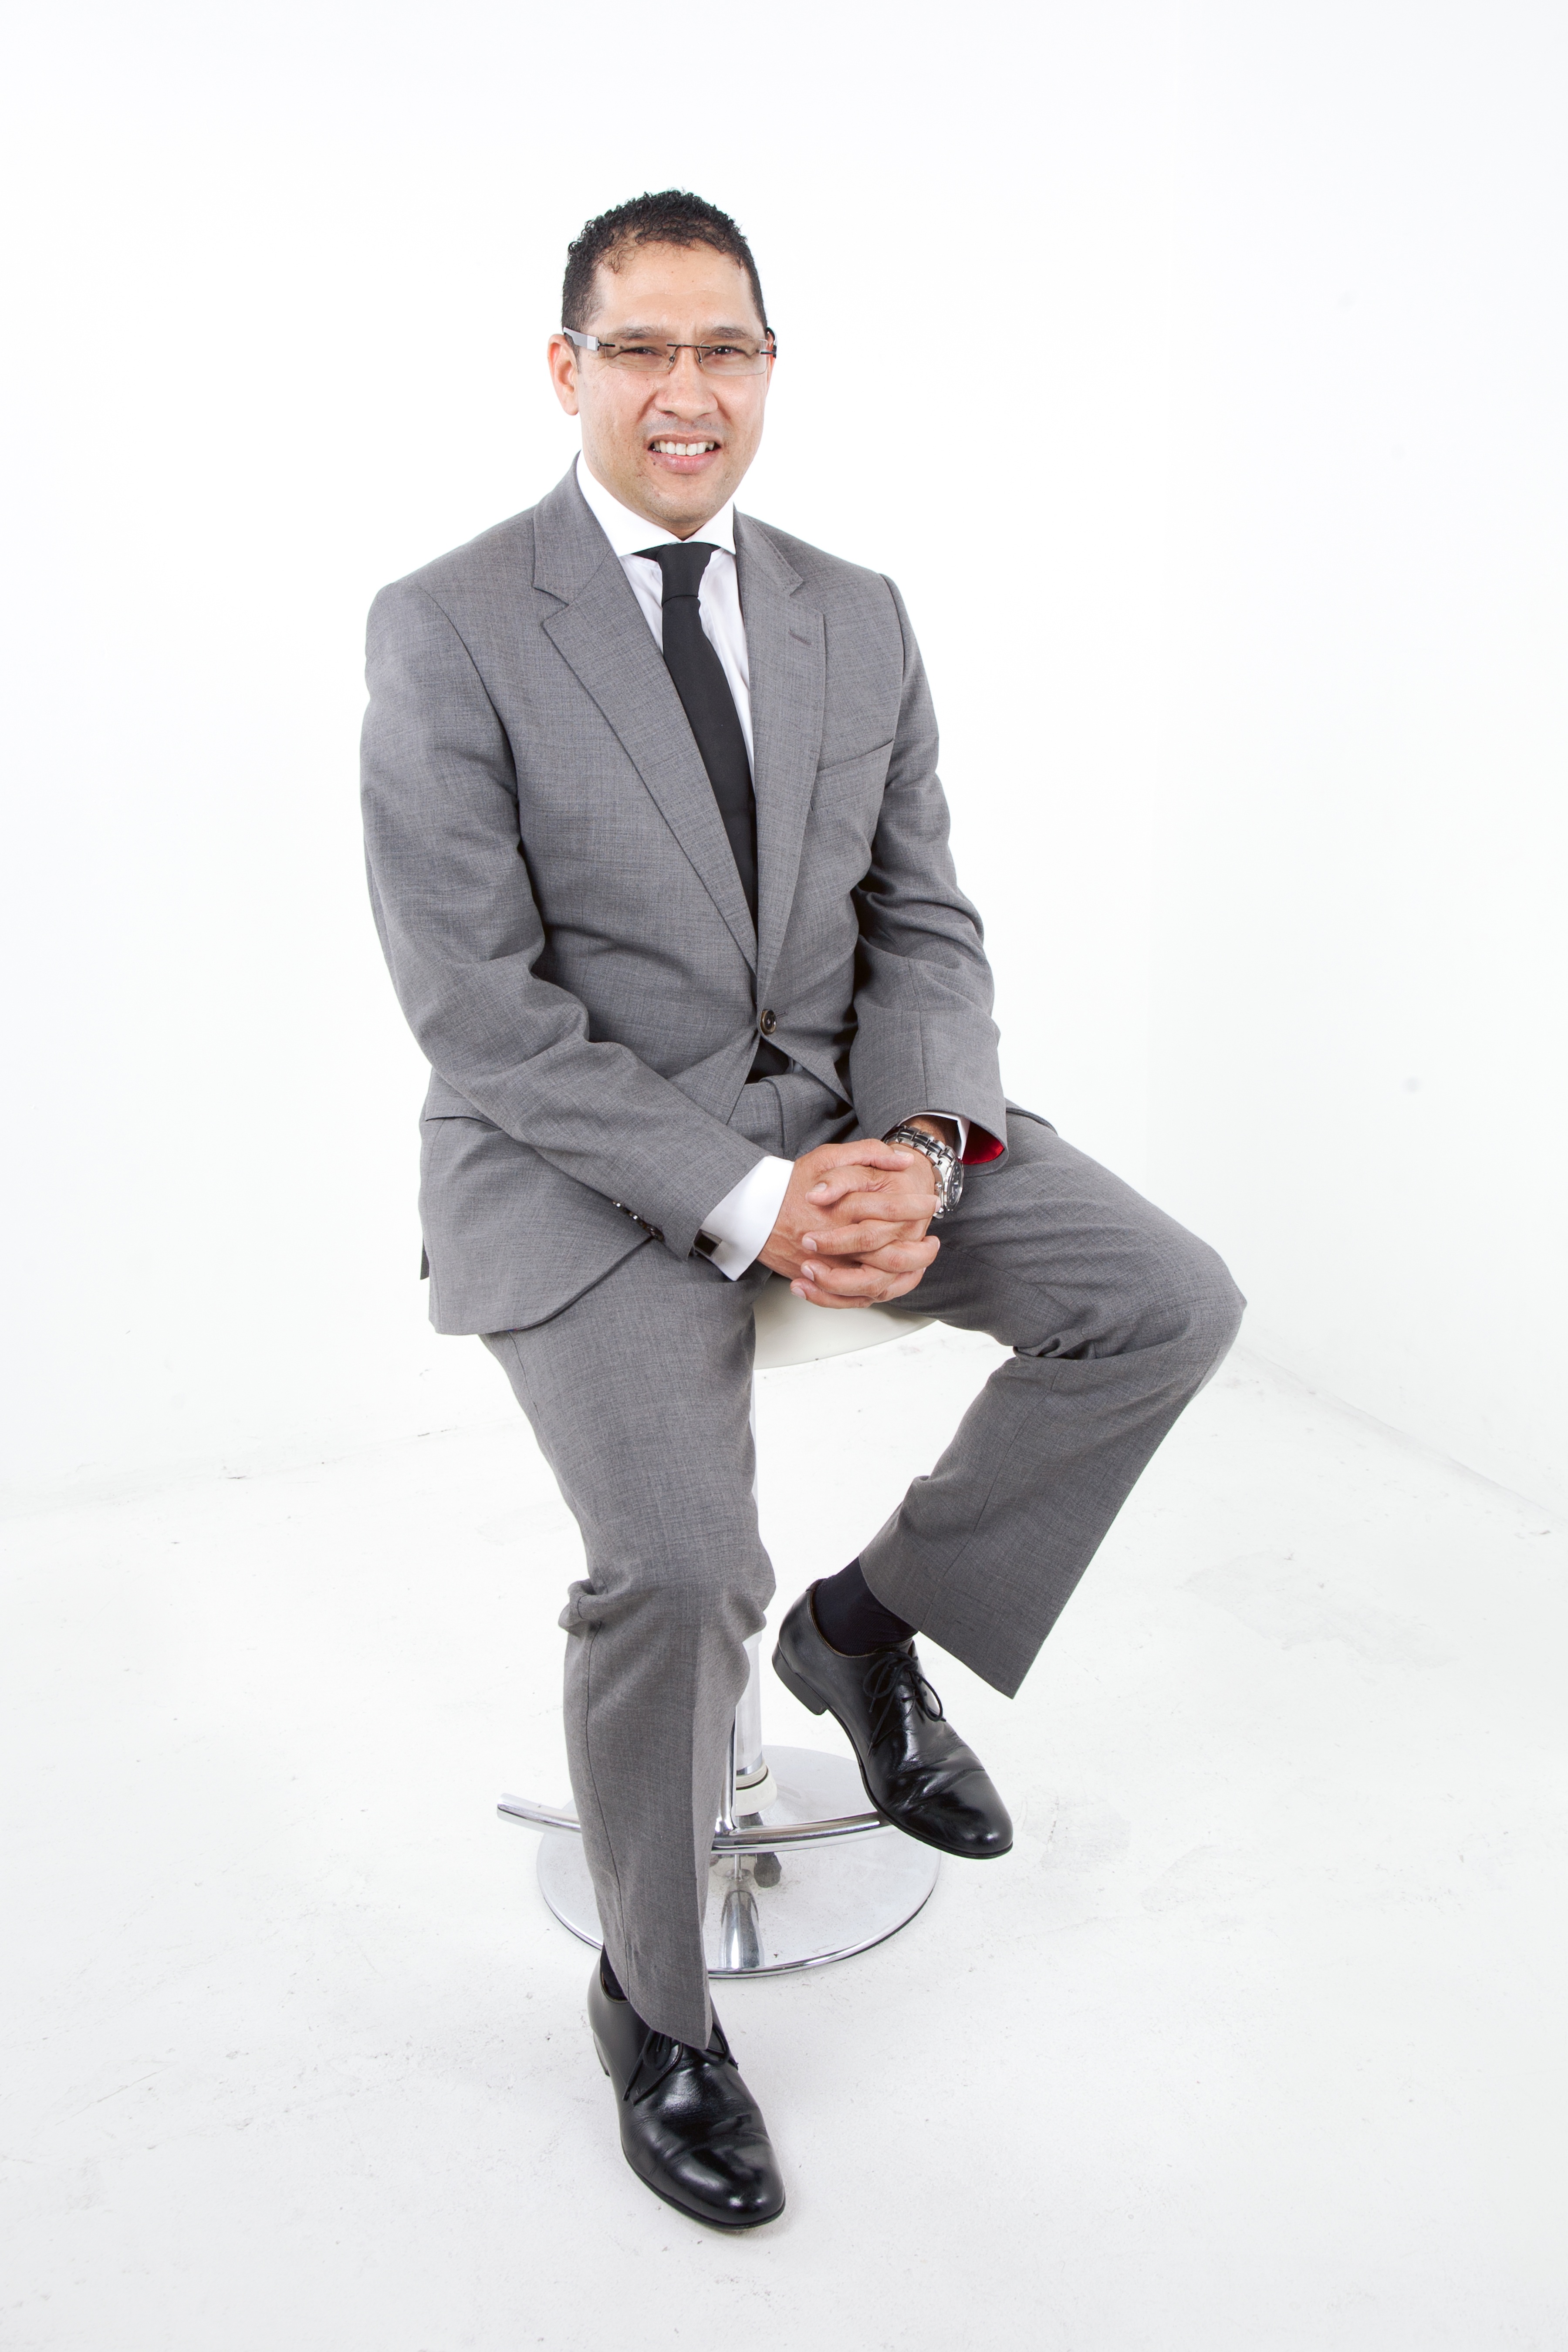
man, person, suit, people, male, young, spring, corporate, office, fashion, professional, business, clothing, jacket, outerwear, tuxedo, gentleman, footwear, boss, owner, leadership, businessman, executive, entrepreneur, photo shoot, successful, manager, formal wear, businessperson